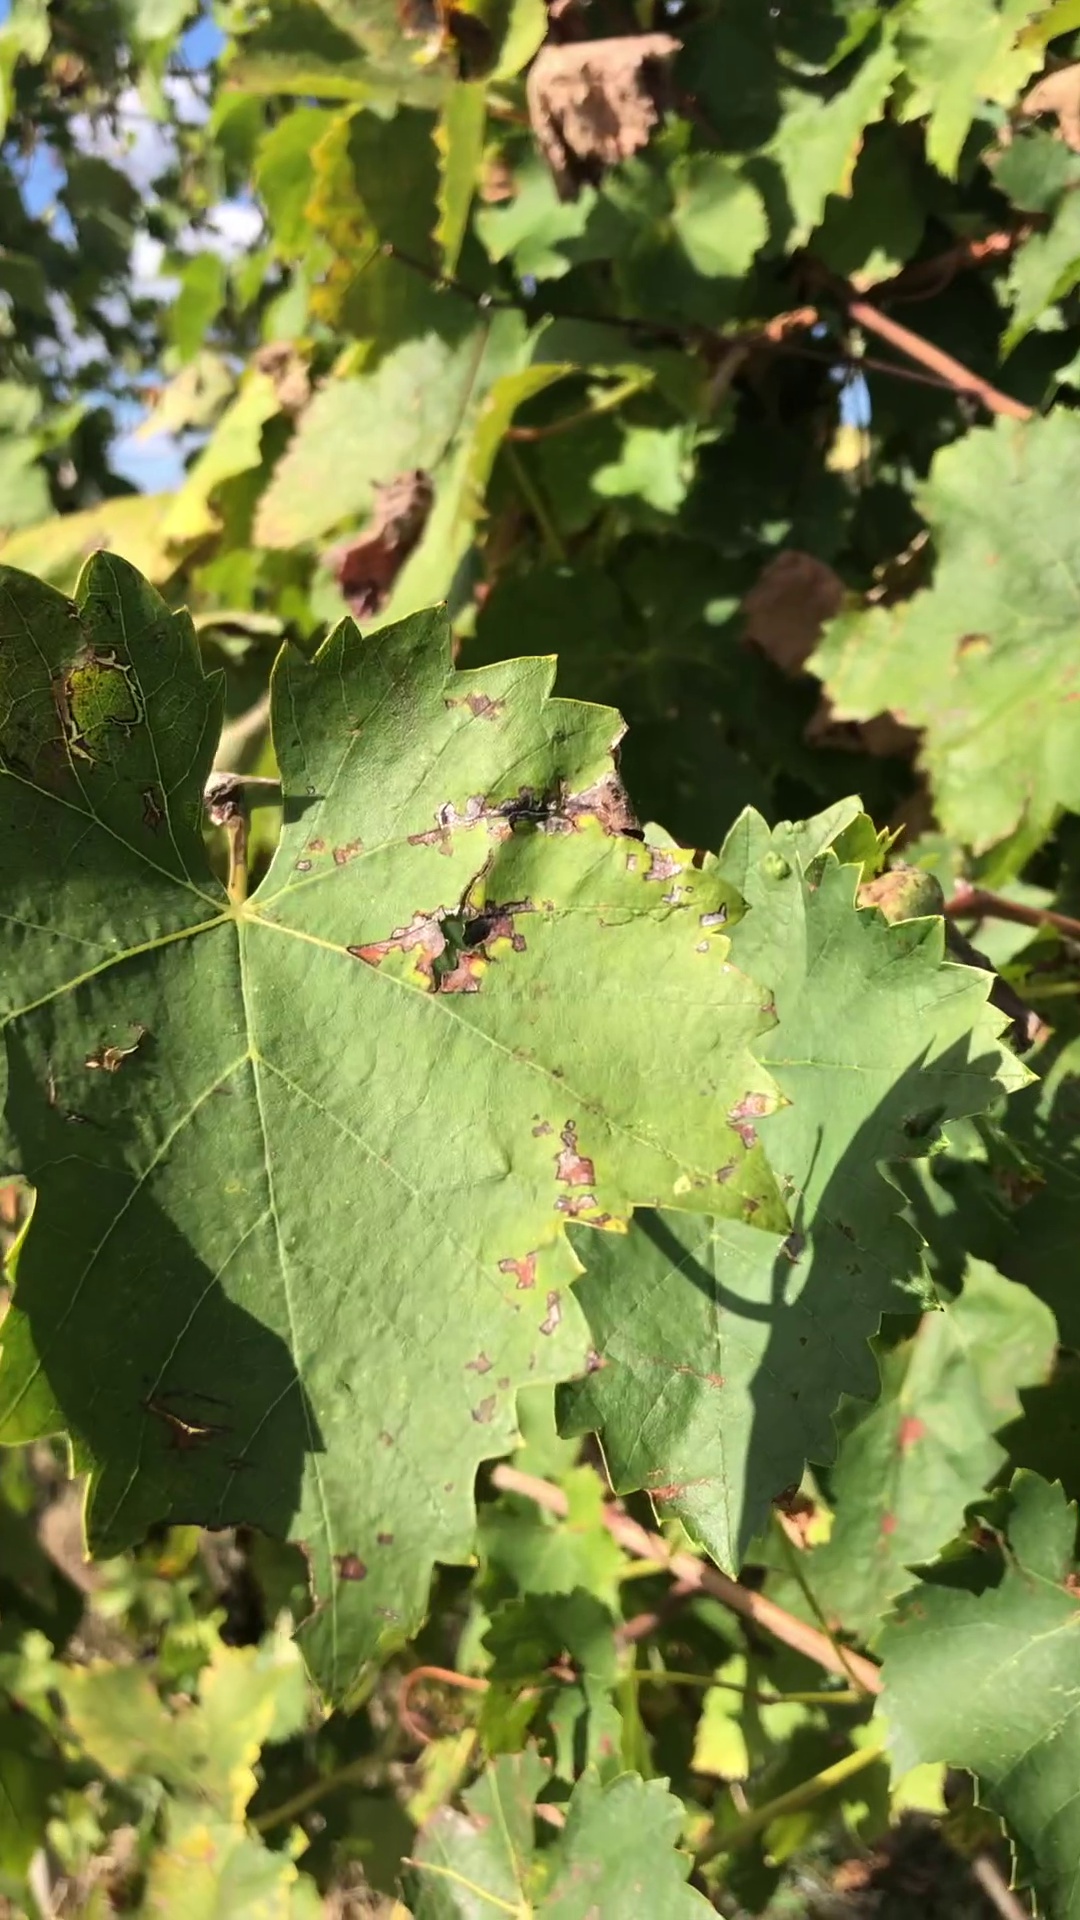
Label: healthy